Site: brandenburg
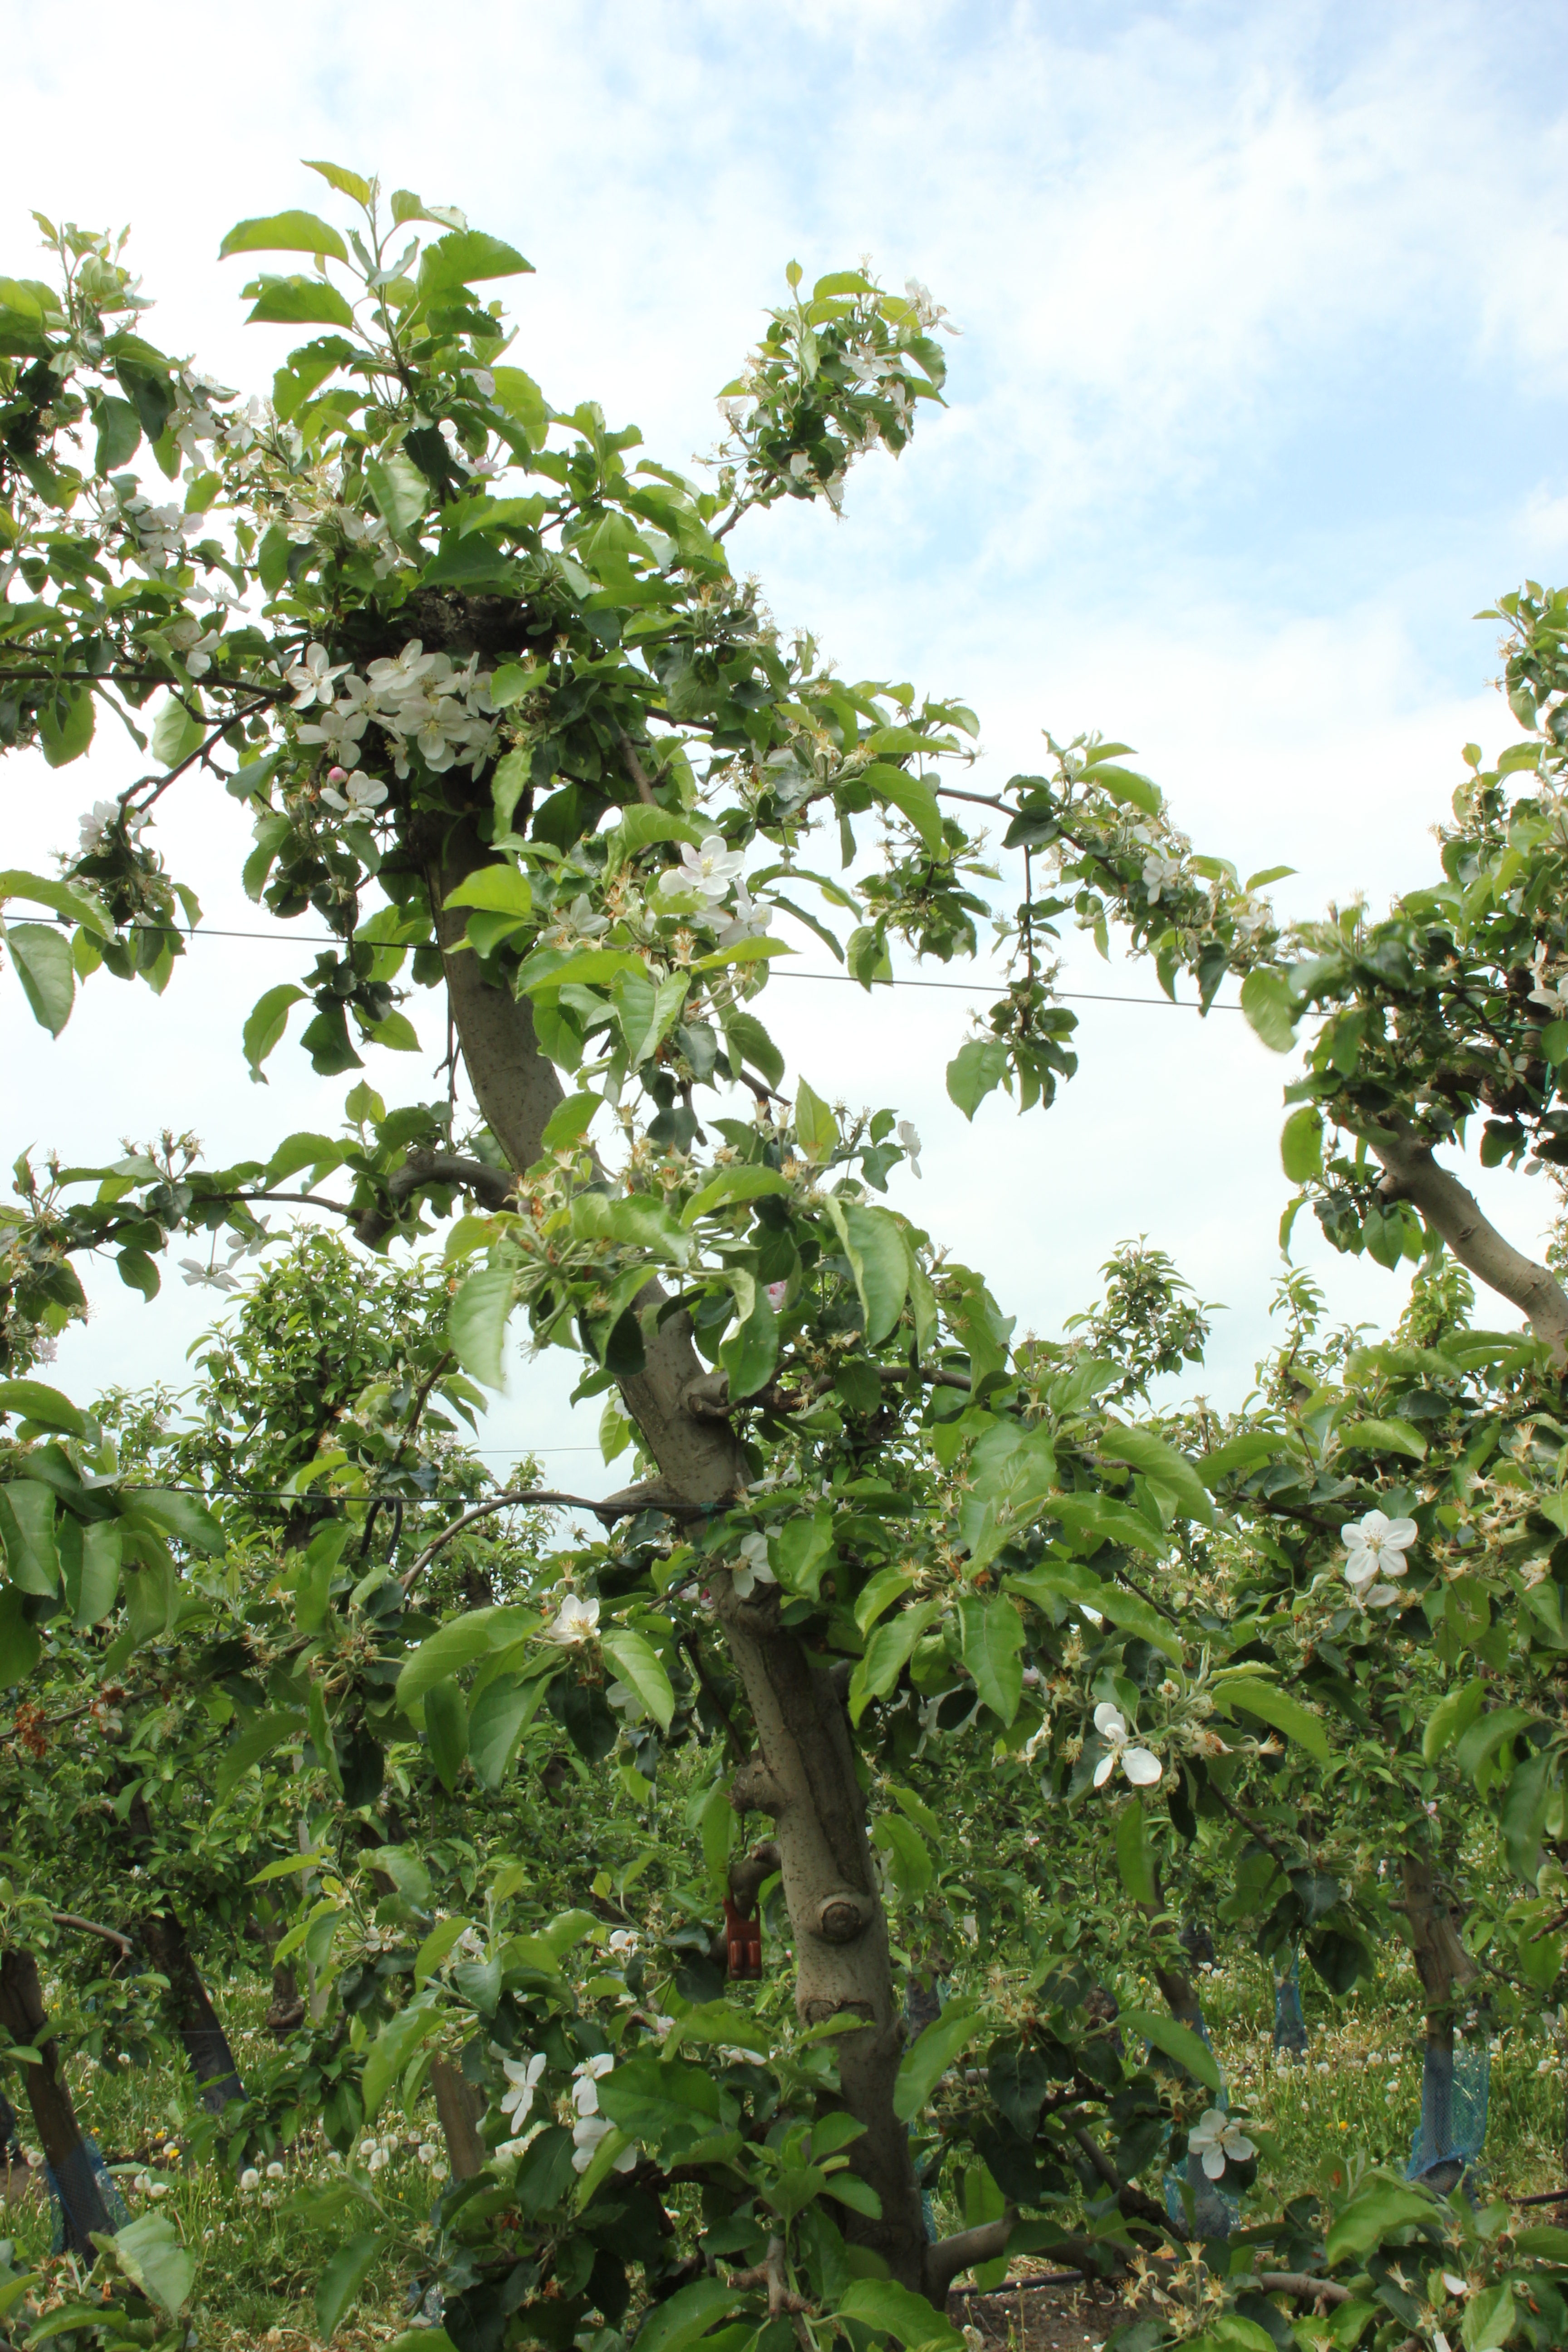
Growth stage (BBCH 67): Flowering